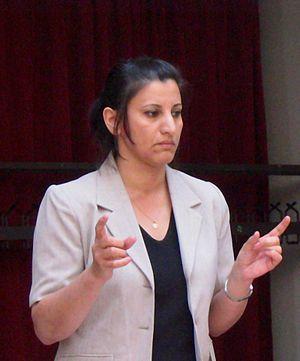
L'Organisation pour la liberté des femmes en Irak, également connue sous son sigle anglophone OWFI, est une organisation non gouvernementale consacrée à la défense des droits des femmes en Irak. Elle est fondée en juin 2003 par Yanar Mohammed, Nasik Ahmad et Nadia Mahmood. Elle défend la pleine égalité hommes-femmes et la laïcité, et lutte contre l'islamisme et l'occupation américaine. Sa présidente est Yanar Mohammed et sa porte-parole internationale, Houzan Mahmoud.